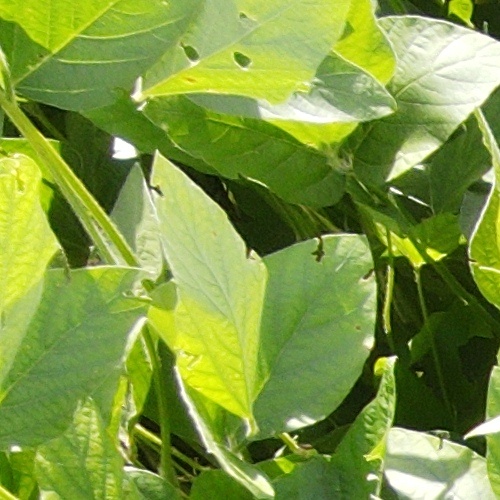
Label: Caterpillar